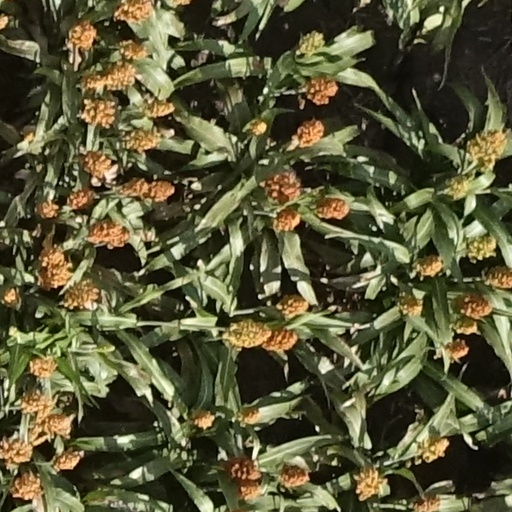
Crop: sorghum